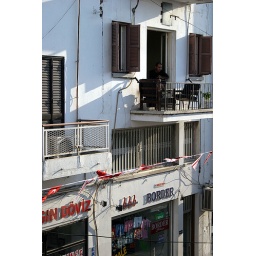
I spotted this man street watching from his balcony in Kyrenia town, Northern Cyprus